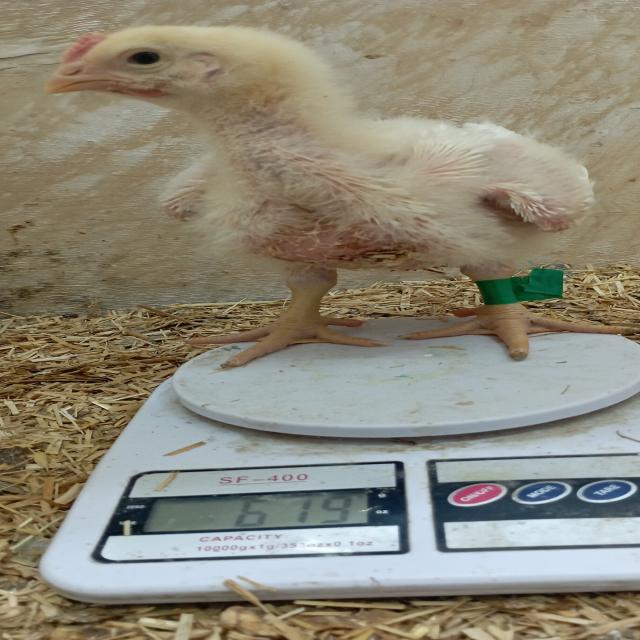
Weight: 620 g